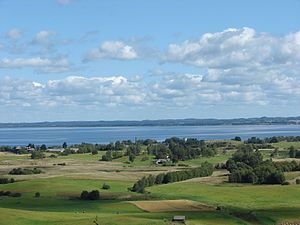
Rāzna
Udsigt over Rāzna
Rāzna er en sø i det østlige Letland i Rēzeknes, Čornajas, Kaunatas og Mākoņkalna pagasts. Søens overflade er på 57,564 kvadratkilometer, hvilket gør søen til Letlands næststørste efter areal, men målt efter søens volumen på 0,405 kubikkilometer er søen den største i Letland. Søen har 10 øer med et samlet areal på 24,60 hektar, dens gennemsnitlige dybde er på syv meter og det dybeste sted er på 17 meter. Rāzna er 12,1 kilometer på dens længste led og søen ligger 163,80 m.o.h. Landsbyerne Lipuški, Zosna og Čornaja ligger ved Rāznas bredder.